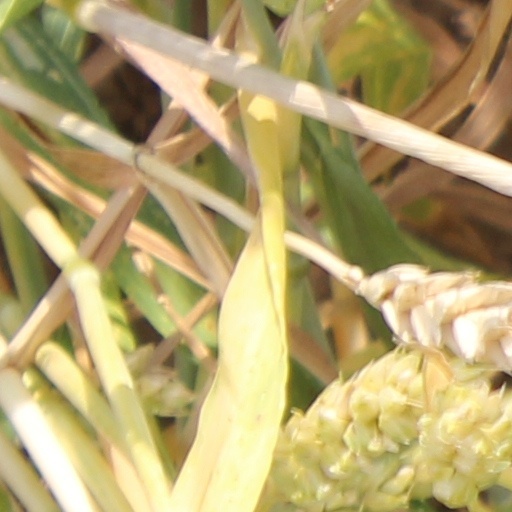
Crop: wheat